National Diet

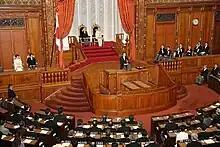
Emperor Akihito and Empress Michiko seated in the Chamber of the House of Councillors of the National Diet, with members of the imperial family, the cabinet, and Prime Minister Naoto Kan giving the government's speech in front of the assembled members of parliament (2010)

Any session of the National Diet may be cut short by a dissolution of the House of Representatives (衆議院解散, "shūgiin kaisan"). In the table, this is listed simply as "(dissolution)"; the House of Councillors or the National Diet as such cannot be dissolved.